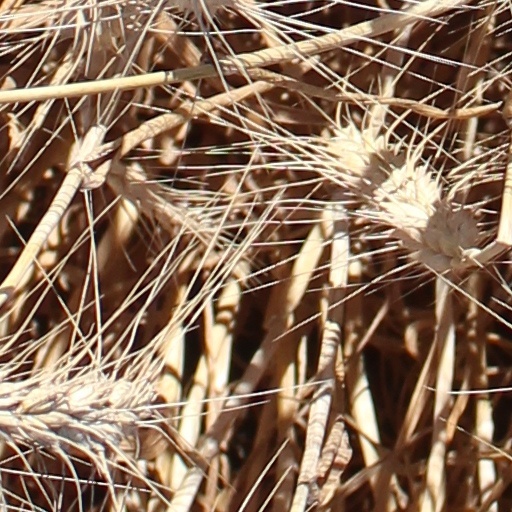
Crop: wheat